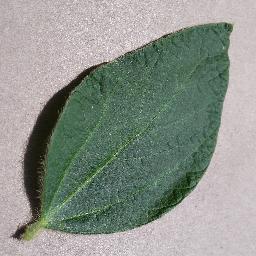
Label: Soybean___healthy